Black Lives Matter

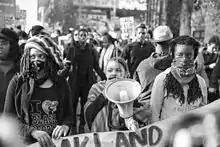
Black Lives Matter demonstration in Oakland, California, December 2014

Political slogans used during demonstrations include the eponymous "Black Lives Matter", "Hands up, don't shoot" (a later discredited reference attributed to Michael Brown), "I can't breathe" (referring to Eric Garner and later George Floyd), "White silence is violence", "No justice, no peace", and "Is my son next?", among others.